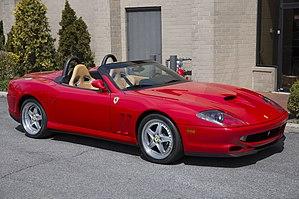
La Ferrari 550 Maranello remplace la 512M, dernière évolution de la Ferrari Testarossa. Dessinée par Pininfarina, elle marque le retour de Ferrari au moteur V12 avant pour sa GT, architecture abandonnée après la Ferrari Daytona. Les deux générations intermédiaires, la Berlinetta Boxer, et la Testarossa étaient construites autour d'un 12 cylindres à plat en position centrale arrière.